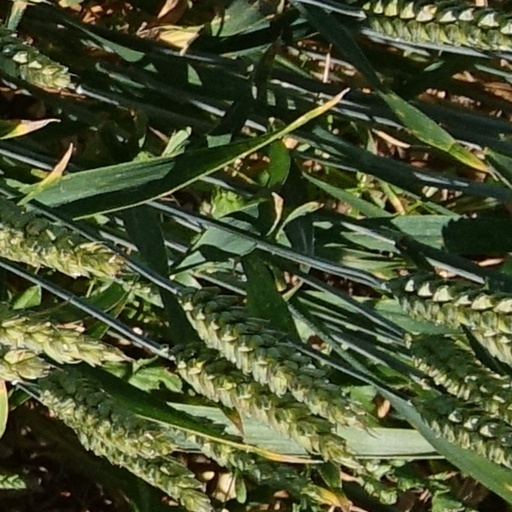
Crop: wheat